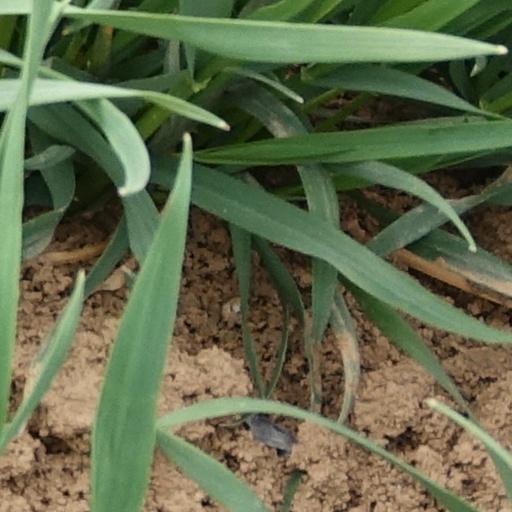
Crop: wheat